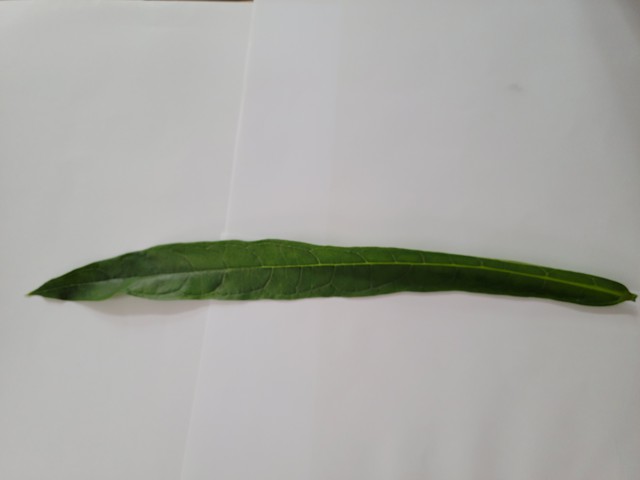
Plant: bamonhati